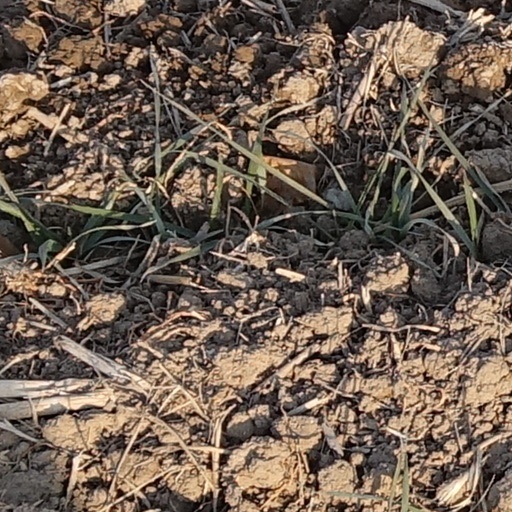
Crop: wheat